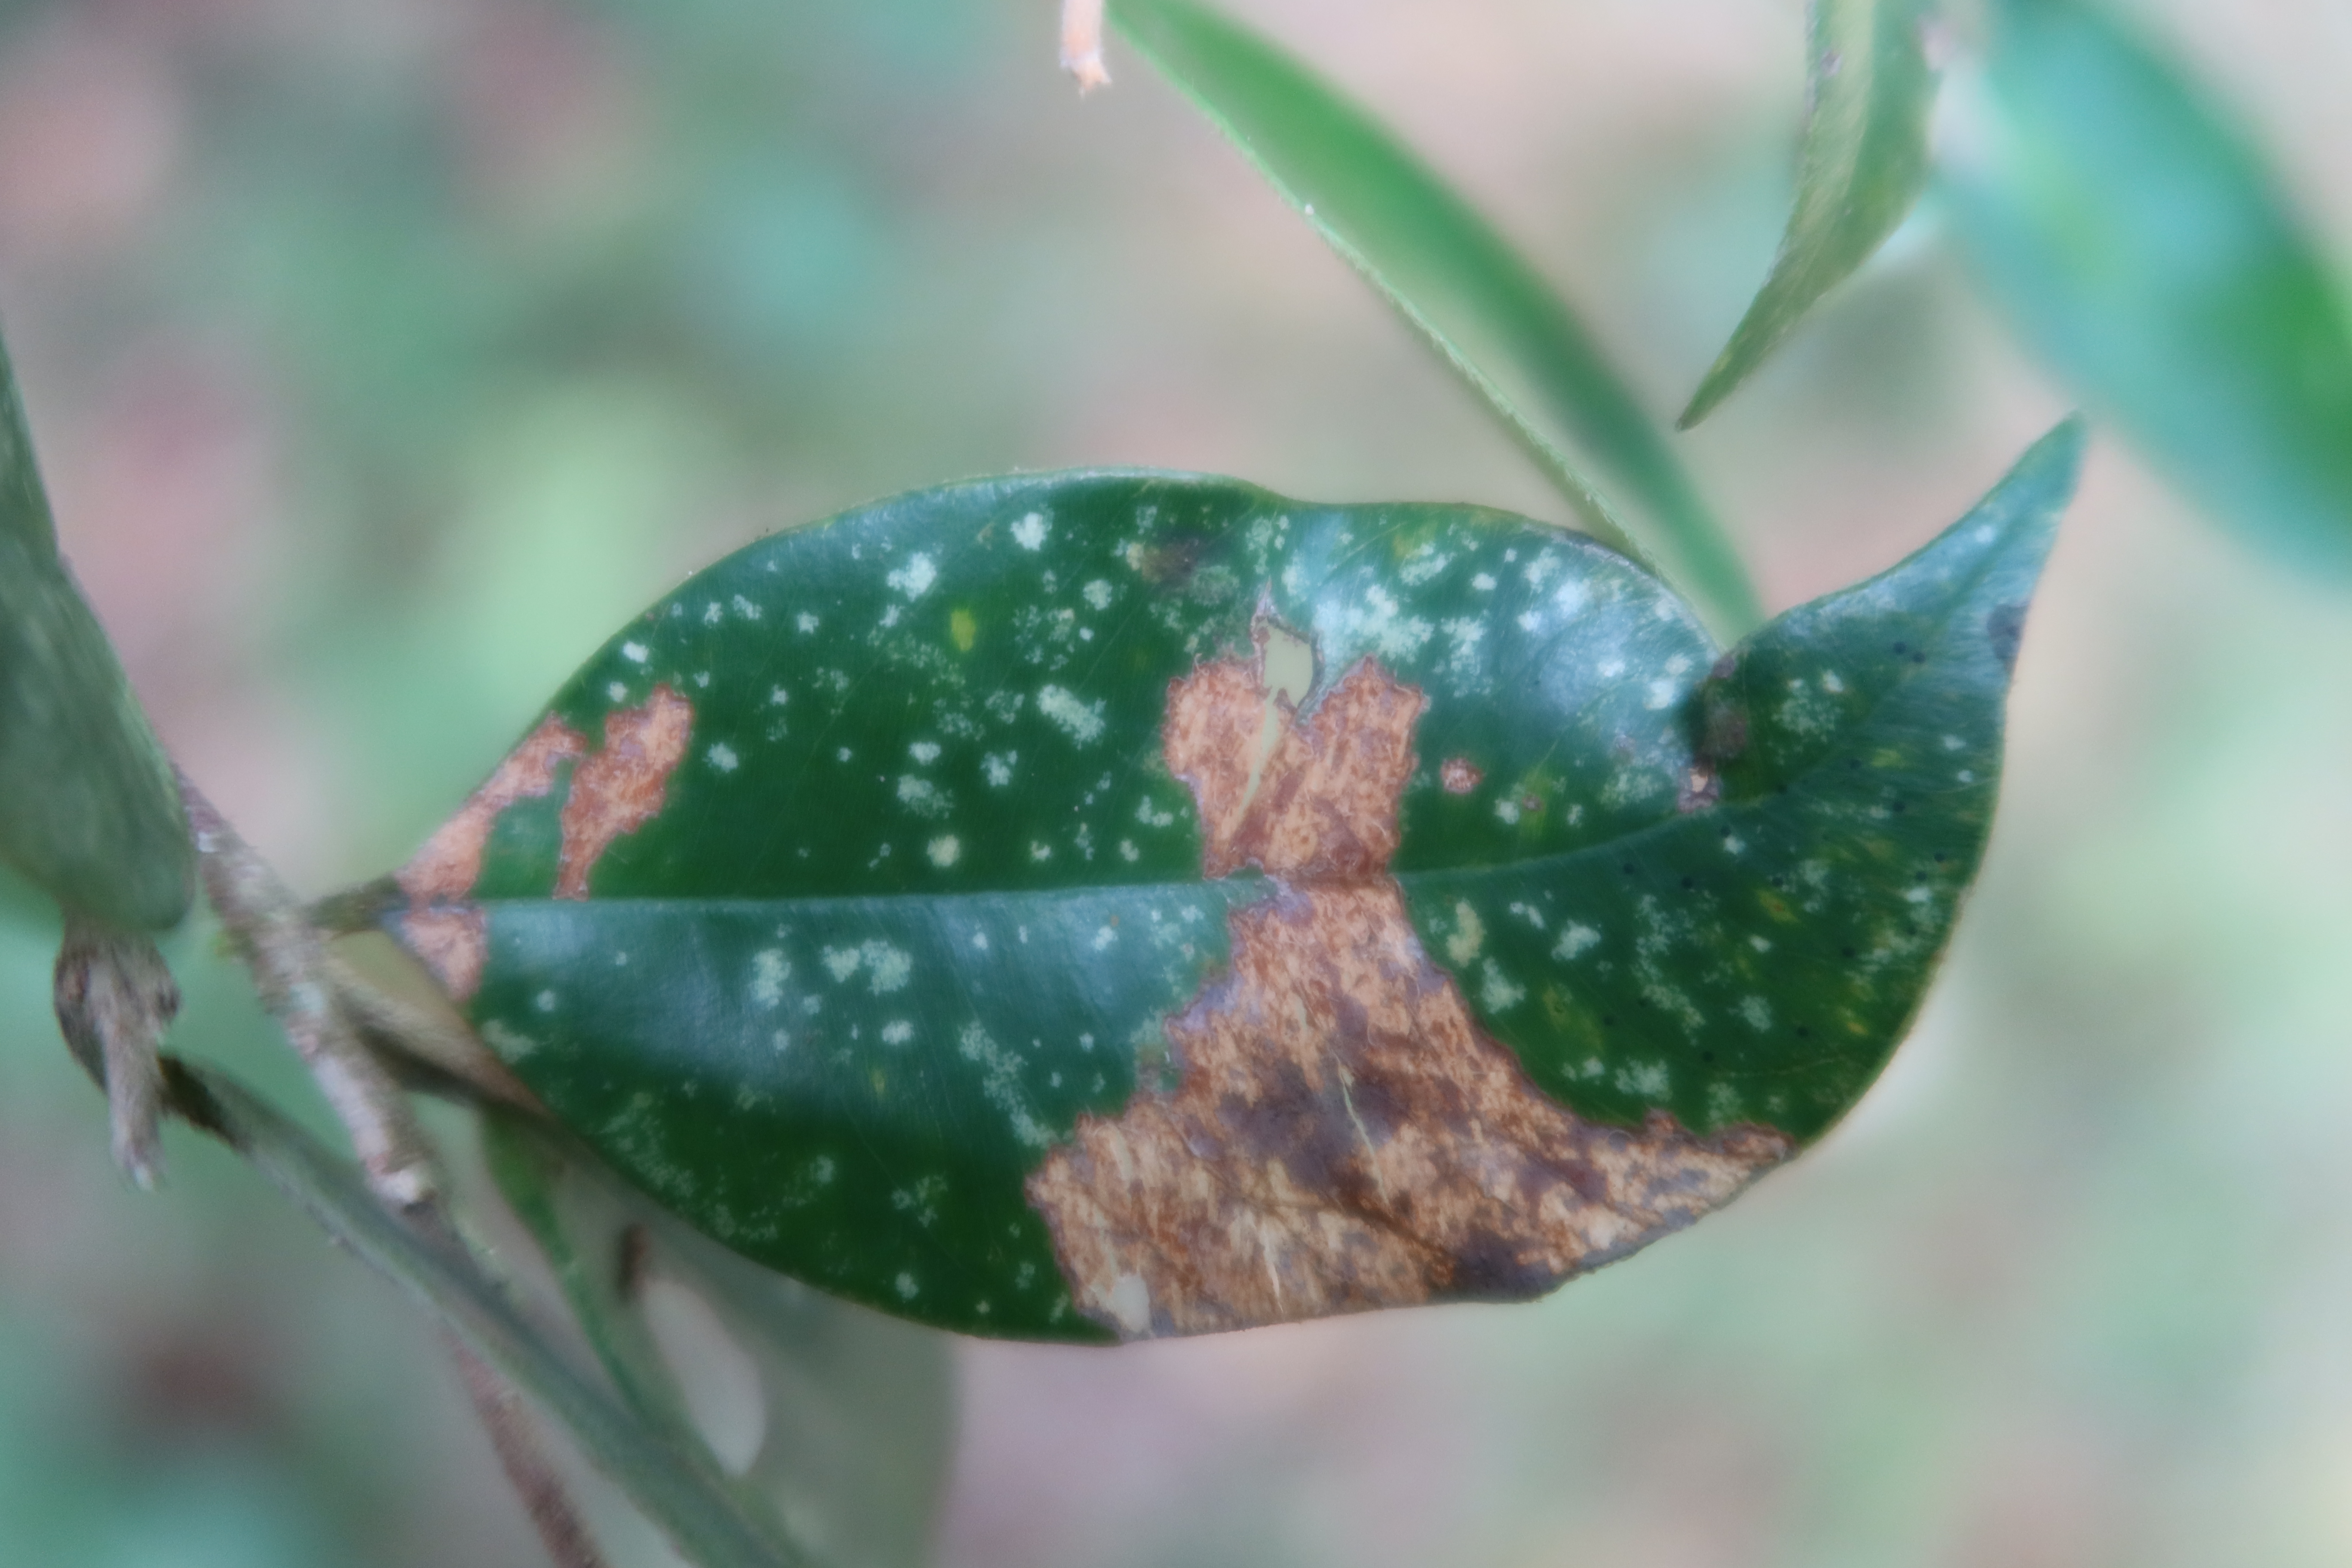
Label: Powdery mildew